Morrinsville

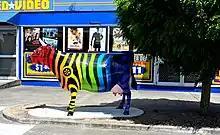
The commercial area has life-sized gaily-painted statues of cows on many street corners.

Morrinsville's economic growth is dependent on the surrounding countryside: the Piako country is one of the wealthiest farming areas in the world with the country being good for dairy cattle specifically.